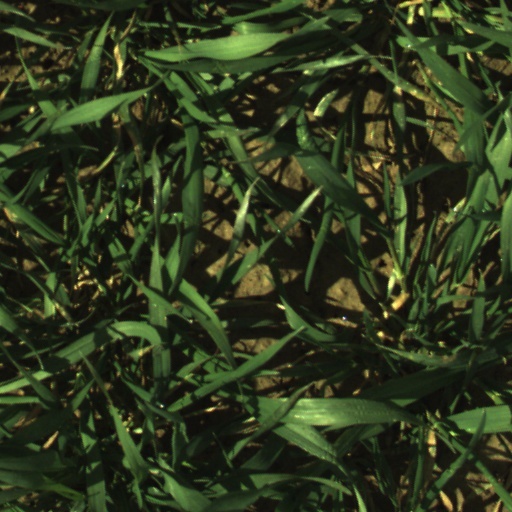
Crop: wheat